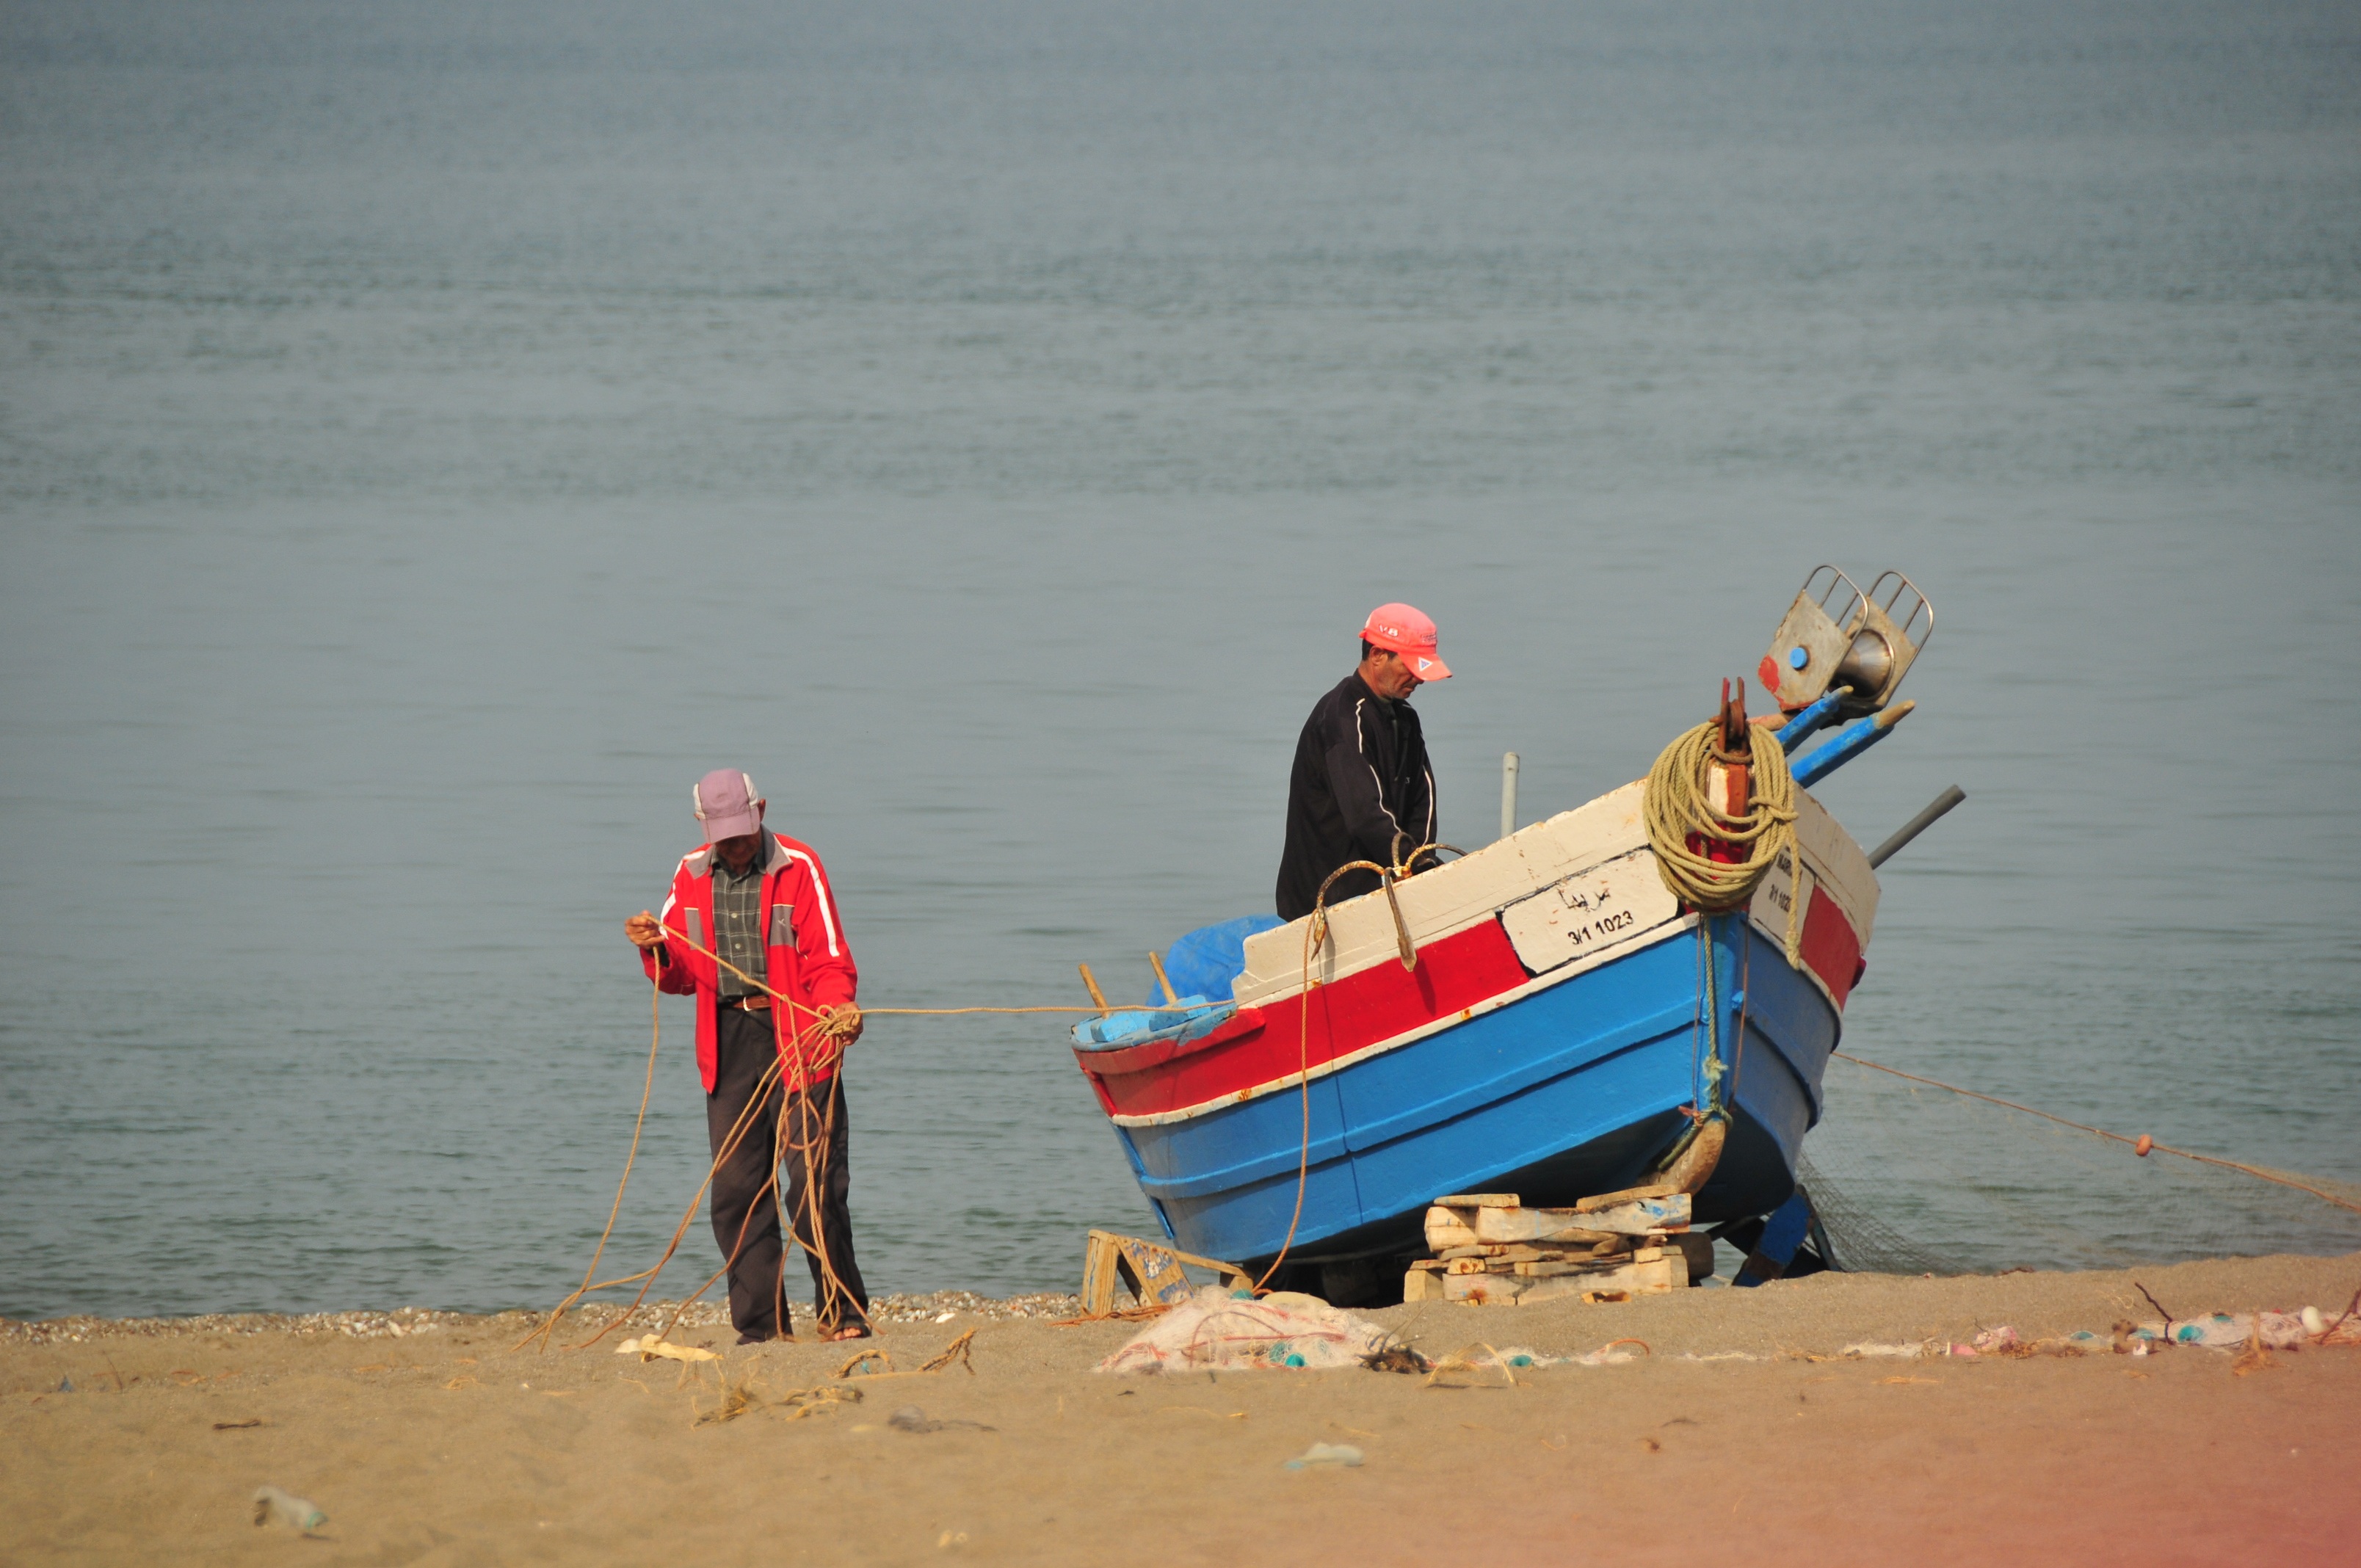
beach, sea, coast, sand, ocean, boat, shore, vacation, vehicle, fisherman, bay, body of water, net, morocco, oued laou